Dana Ghia

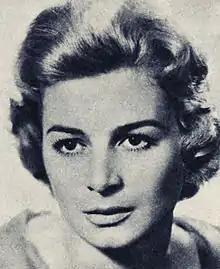
Ghia in 1959

Dana Ghia (born Felicita Ghia; 13 July 1932 – January 2024) was an Italian actress, singer, and model. During her acting career, Ghia was sometimes credited as Ghia Arlen.